Nazareth Area High School

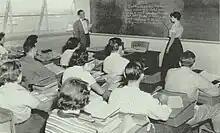
Students at Nazareth Area High School in Nazareth, Pennsylvania in 1955

The current high school was first built in 1954 and opened to students on October 3, 1955. It was dedicated on April 8, 1956, to Frederic A. Marcks, a former teacher and the first Superintendent of the Nazareth Area School District, following the merger of the regional districts. The original construction of the building consisted of two floors of academic classrooms with an auditorium, a gym, and a large cafeteria.